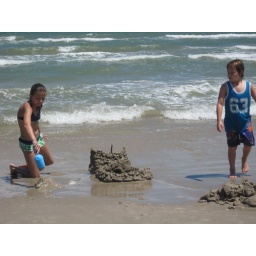
tide comes in and begins to take the sand castle